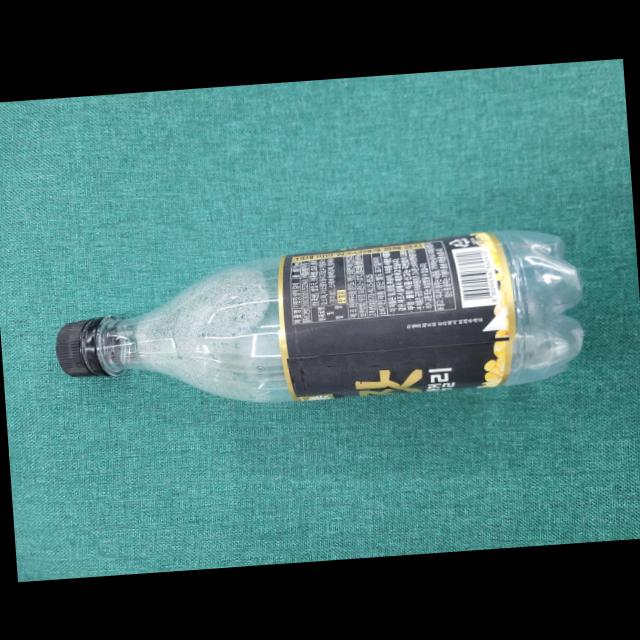
Label: bottles